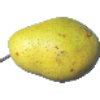
Label: Pear Monster 1